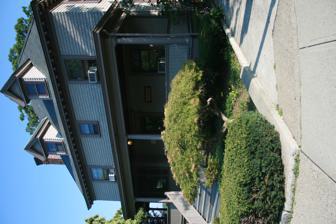
Building: Frank L. and Mabel H. Dean House
Country: United States of America
Year built: 1901
Historic house in Massachusetts, United States United States historic place Frank L. and Mabel H. Dean House U.S. National Register of Historic Places Show map of Massachusetts Show map of the United States Location 10 Cedar St., Worcester, Massachusetts Coordinates 42°15′59″N 71°47′48″W / 42.26639°N 71.79667°W / 42.26639; -71.79667 Area less than one acre Built 1901 ( 1901 ) Architect Moore, Frank A.; Putnam, Willis E., Architectural style Colonial Revival NRHP reference No. 02001471 Added to NRHP December 05, 2002 The Frank L. and Mabel H. Dean House is an historic house at 10 Cedar Street in Worcester, Massachusetts .  Built in 1901 for a prominent lawyer and politician, it is a well-preserved example of period Colonial Revival architecture, with rare period handpainted wall murals.  The house was listed on the National Register of Historic Places in 2002. Description and history The Dean House stands in a formerly residential area a short way northwest of downtown Worcester, at the northwest corner of Linden and Cedar Streets.  It is generally surrounded by parking lots.  It is a 2 + 1 ⁄ 2 -story wood-frame structure, with a hip roof and clapboarded exterior.  It is three bays wide and four deep, with a rear ell that is one bay wide and one bay deep. A two-bay, two-story pavilion projects from the east side of the main body of the house.  The house is topped by a high hipped roof with embedded gable dormers; the edges of the roof are flared in a graceful curve.  The eaves and raking sections of the roof are trimmed with modillion brackets, below which are a band of dentil molding and a narrow frieze.  The interior of the house is elaborately trimmed in wood, and many of the downstairs rooms are decorated with wall murals. The house was built in 1901 for Frank L. Dean, a prominent lawyer and Republican politician.  The house was built next door to a fine Second Empire house (now demolished), and not far from the childhood home of Dean's wife, Mabel Houghton.  Frank Dean served one term as mayor of Worcester in 1903, and then as the personal secretary to Governos Curtis Guild Jr. and Eben Draper .  Mabel Houghton Dean was a member of the Worcester Women's Club, an exclusive social and philanthropic organization.  Their house is a good example of a generously scaled American Foursquare with Colonial Revival features. See also National Register of Historic Places listings in northwestern Worcester, Massachusetts National Register of Historic Places listings in Worcester County, Massachusetts References